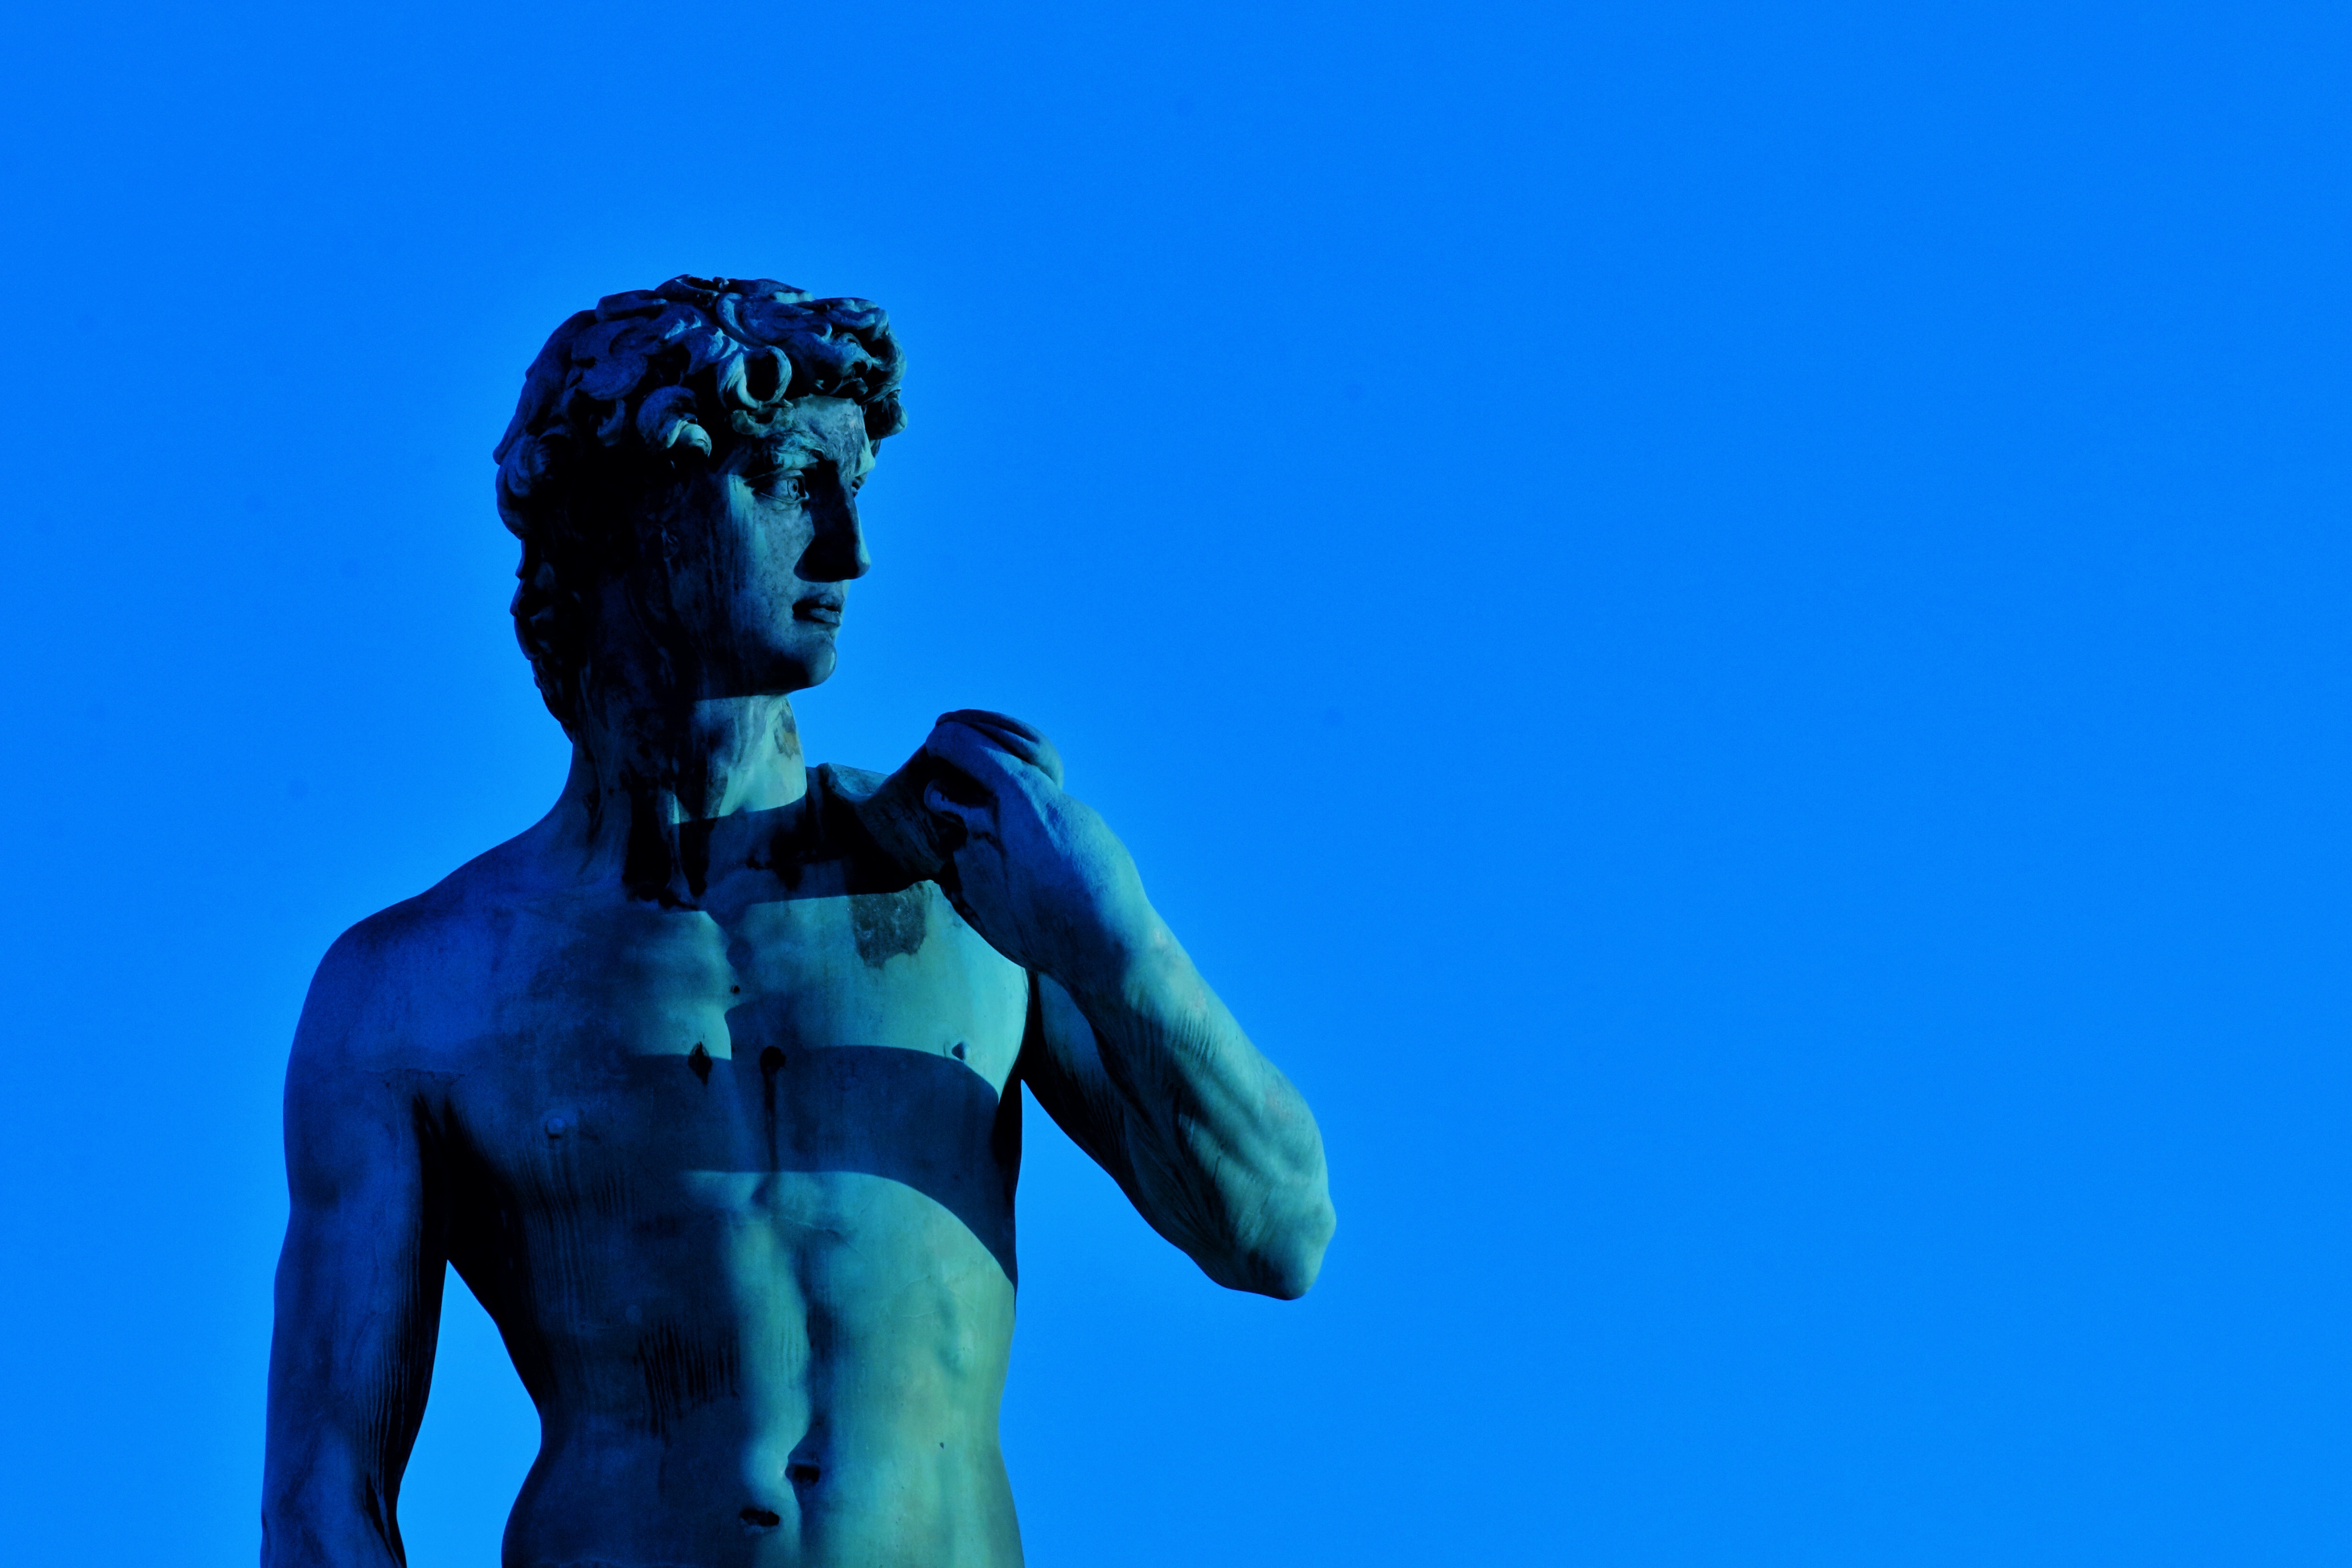
sky, monument, underwater, statue, blue, muscle, sculpture, angel, future, guerrero, david, target